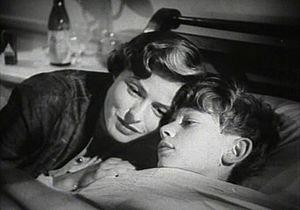
Europe 51 est un film italien néoréaliste réalisé par Roberto Rossellini en 1952, avec dans le rôle principal la seconde femme de celui-ci, Ingrid Bergman. C'est une critique sociale faite à travers l'histoire d'une femme riche, qui, désespérée par le suicide de son jeune fils, est traitée pour folie quand elle décide de se dévouer aux pauvres.